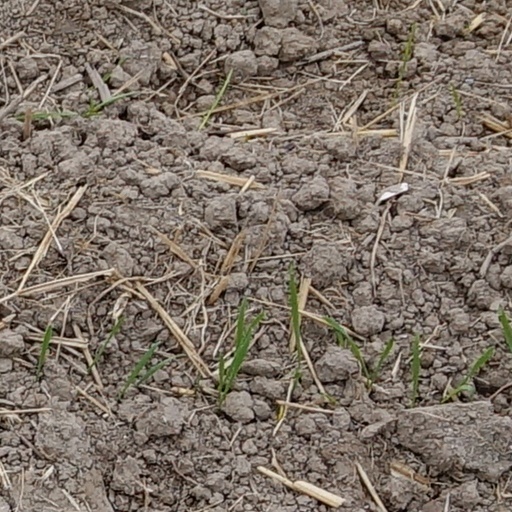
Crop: wheat